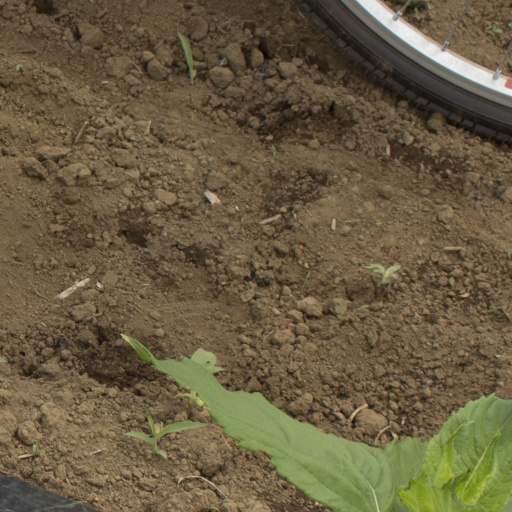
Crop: Jerusalem artichoke